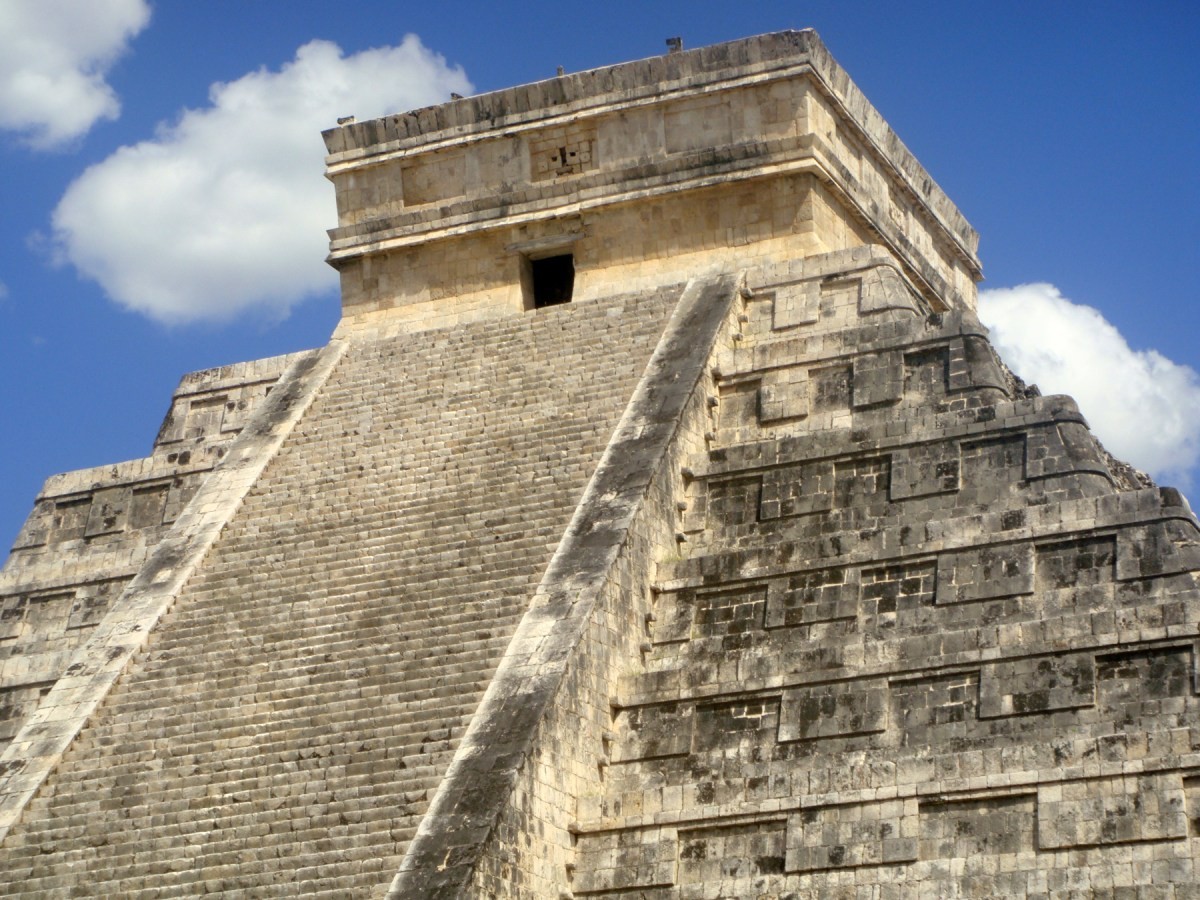
Landmark: Chichen Itza